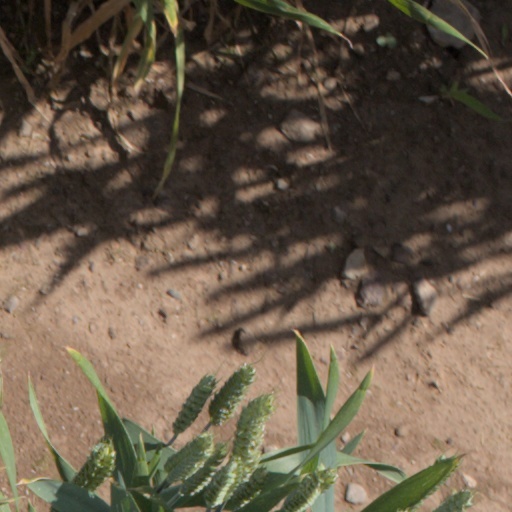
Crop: wheat